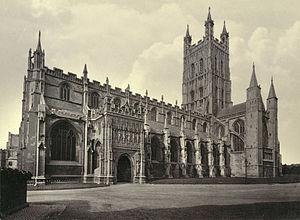
Le Contrat des Judoons est le cinquième épisode de la douzième saison de la seconde série télévisée britannique Doctor Who. Il est diffusé le 26 janvier 2020 sur BBC One. En France, il est disponible sur france.tv à partir du 27 février 2020.